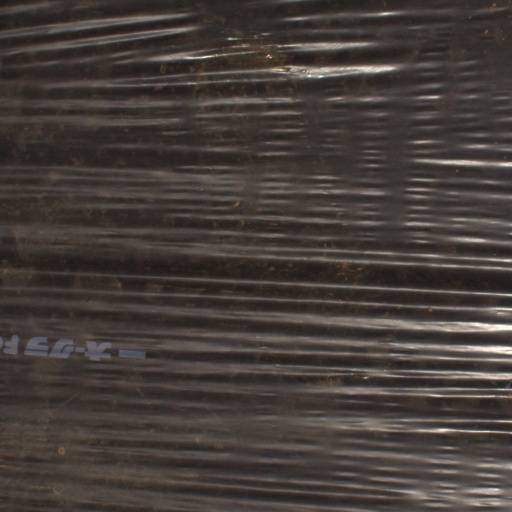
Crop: Jerusalem artichoke